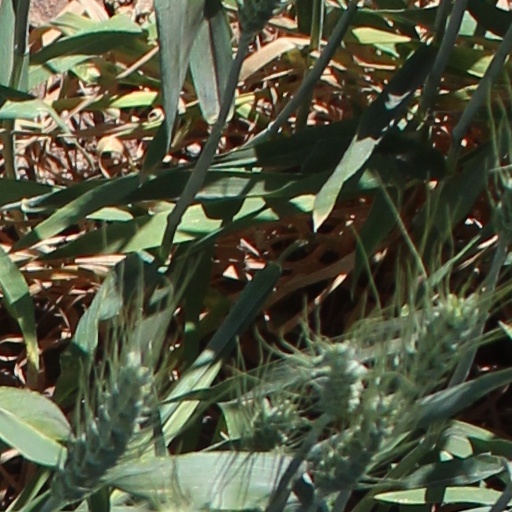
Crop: wheat